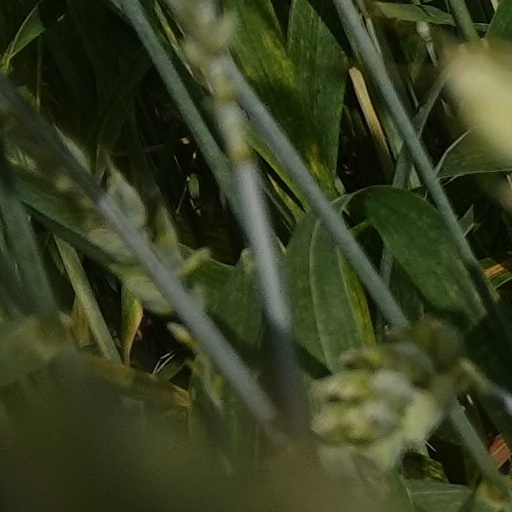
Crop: wheat